Tucson, Arizona

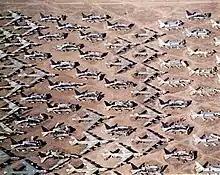
Retired B-52s are stored in the boneyard at Davis-Monthan Air Force Base.

The West Side has areas of both urban and suburban development. It is generally defined as the area west of I-10. Western Tucson encompasses the banks of the Santa Cruz River and the foothills of the Tucson Mountains. Area attractions include the International Wildlife Museum and Sentinel Peak. The Marriott Starr Pass Resort and Spa serves travelers and residents. As travelers pass the Tucson Mountains, they enter the area commonly referred to as "west of" Tucson or "Old West Tucson". In this large, undulating plain extending south into the Altar Valley, rural residential development predominates. Attractions include Saguaro National Park West, and movie set/theme park developed at the Old Tucson Studios.